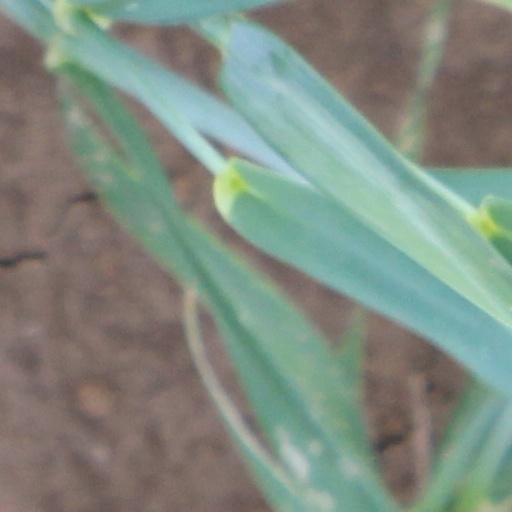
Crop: wheat